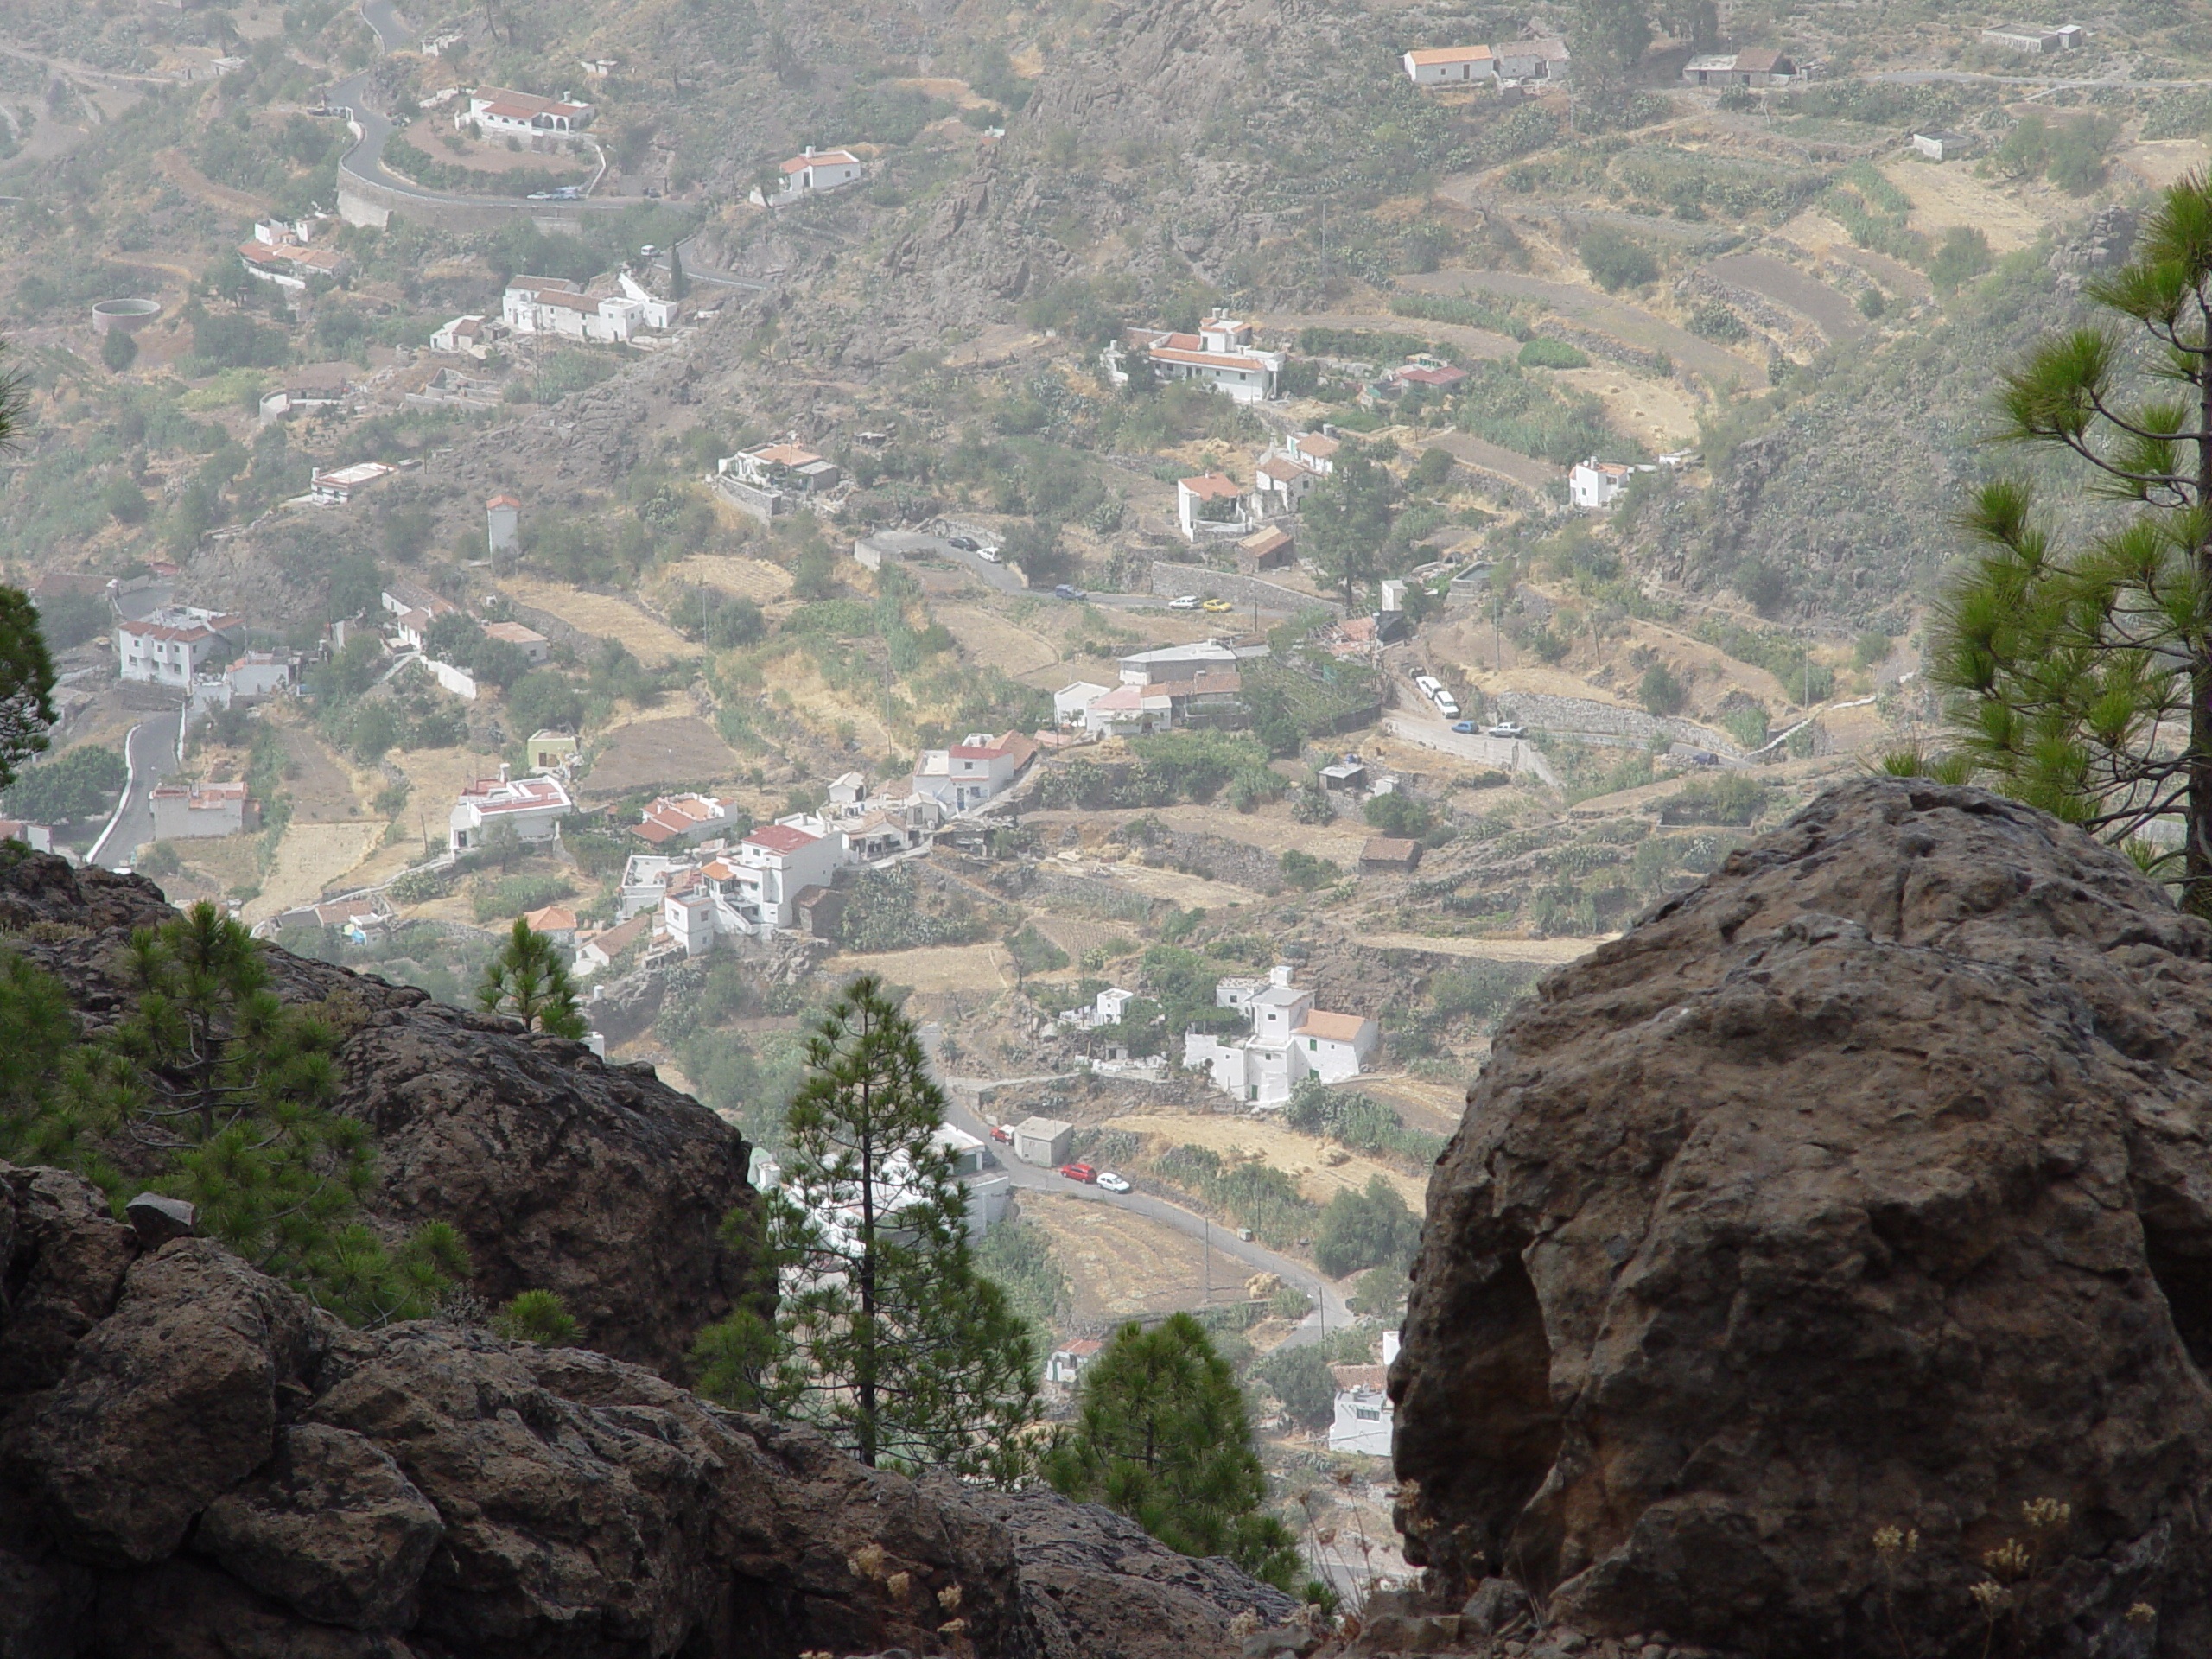
mountain, valley, mountain range, cliff, canyon, terrain, ridge, geology, ravine, plateau, wadi, landform, aerial photography, mountain pass, geographical feature, mountainous landforms, geological phenomenon